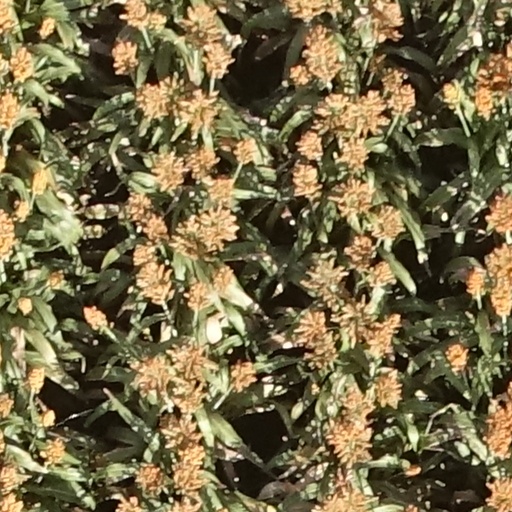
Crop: sorghum